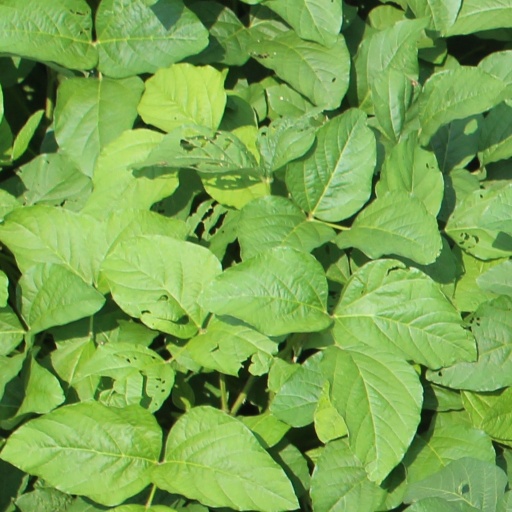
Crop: soybean